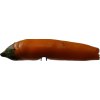
Label: pepper